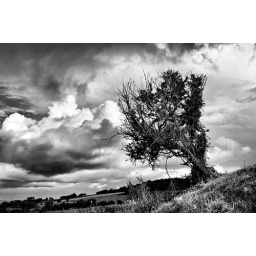
A weird tree over the hill